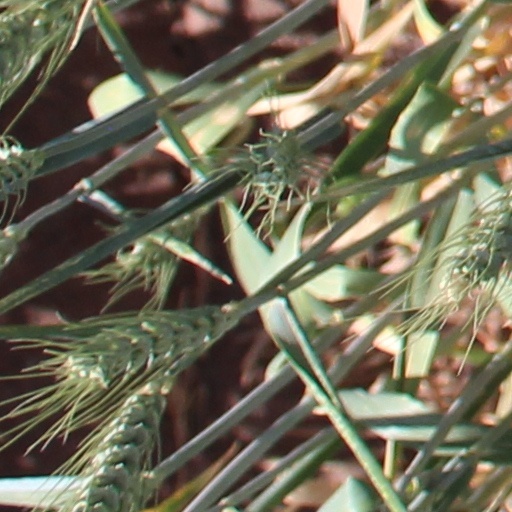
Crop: wheat